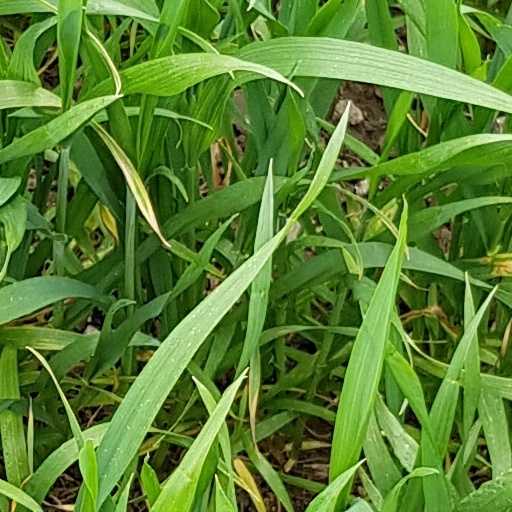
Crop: wheat